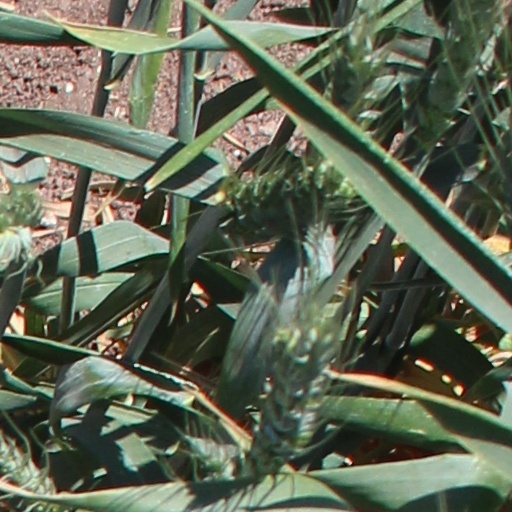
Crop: wheat